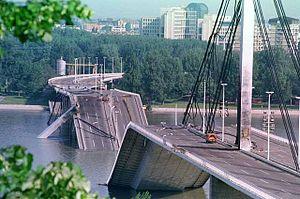
Novi Sad est une ville et une municipalité de Serbie située dans la province autonome de Voïvodine et dans le district de Bačka méridionale. Selon les données du recensement de 2011, la ville intra muros compte 231 798 habitants, la municipalité 307 760 et le territoire métropolitain de Novi Sad, appelé Ville de Novi Sad, 341 625.